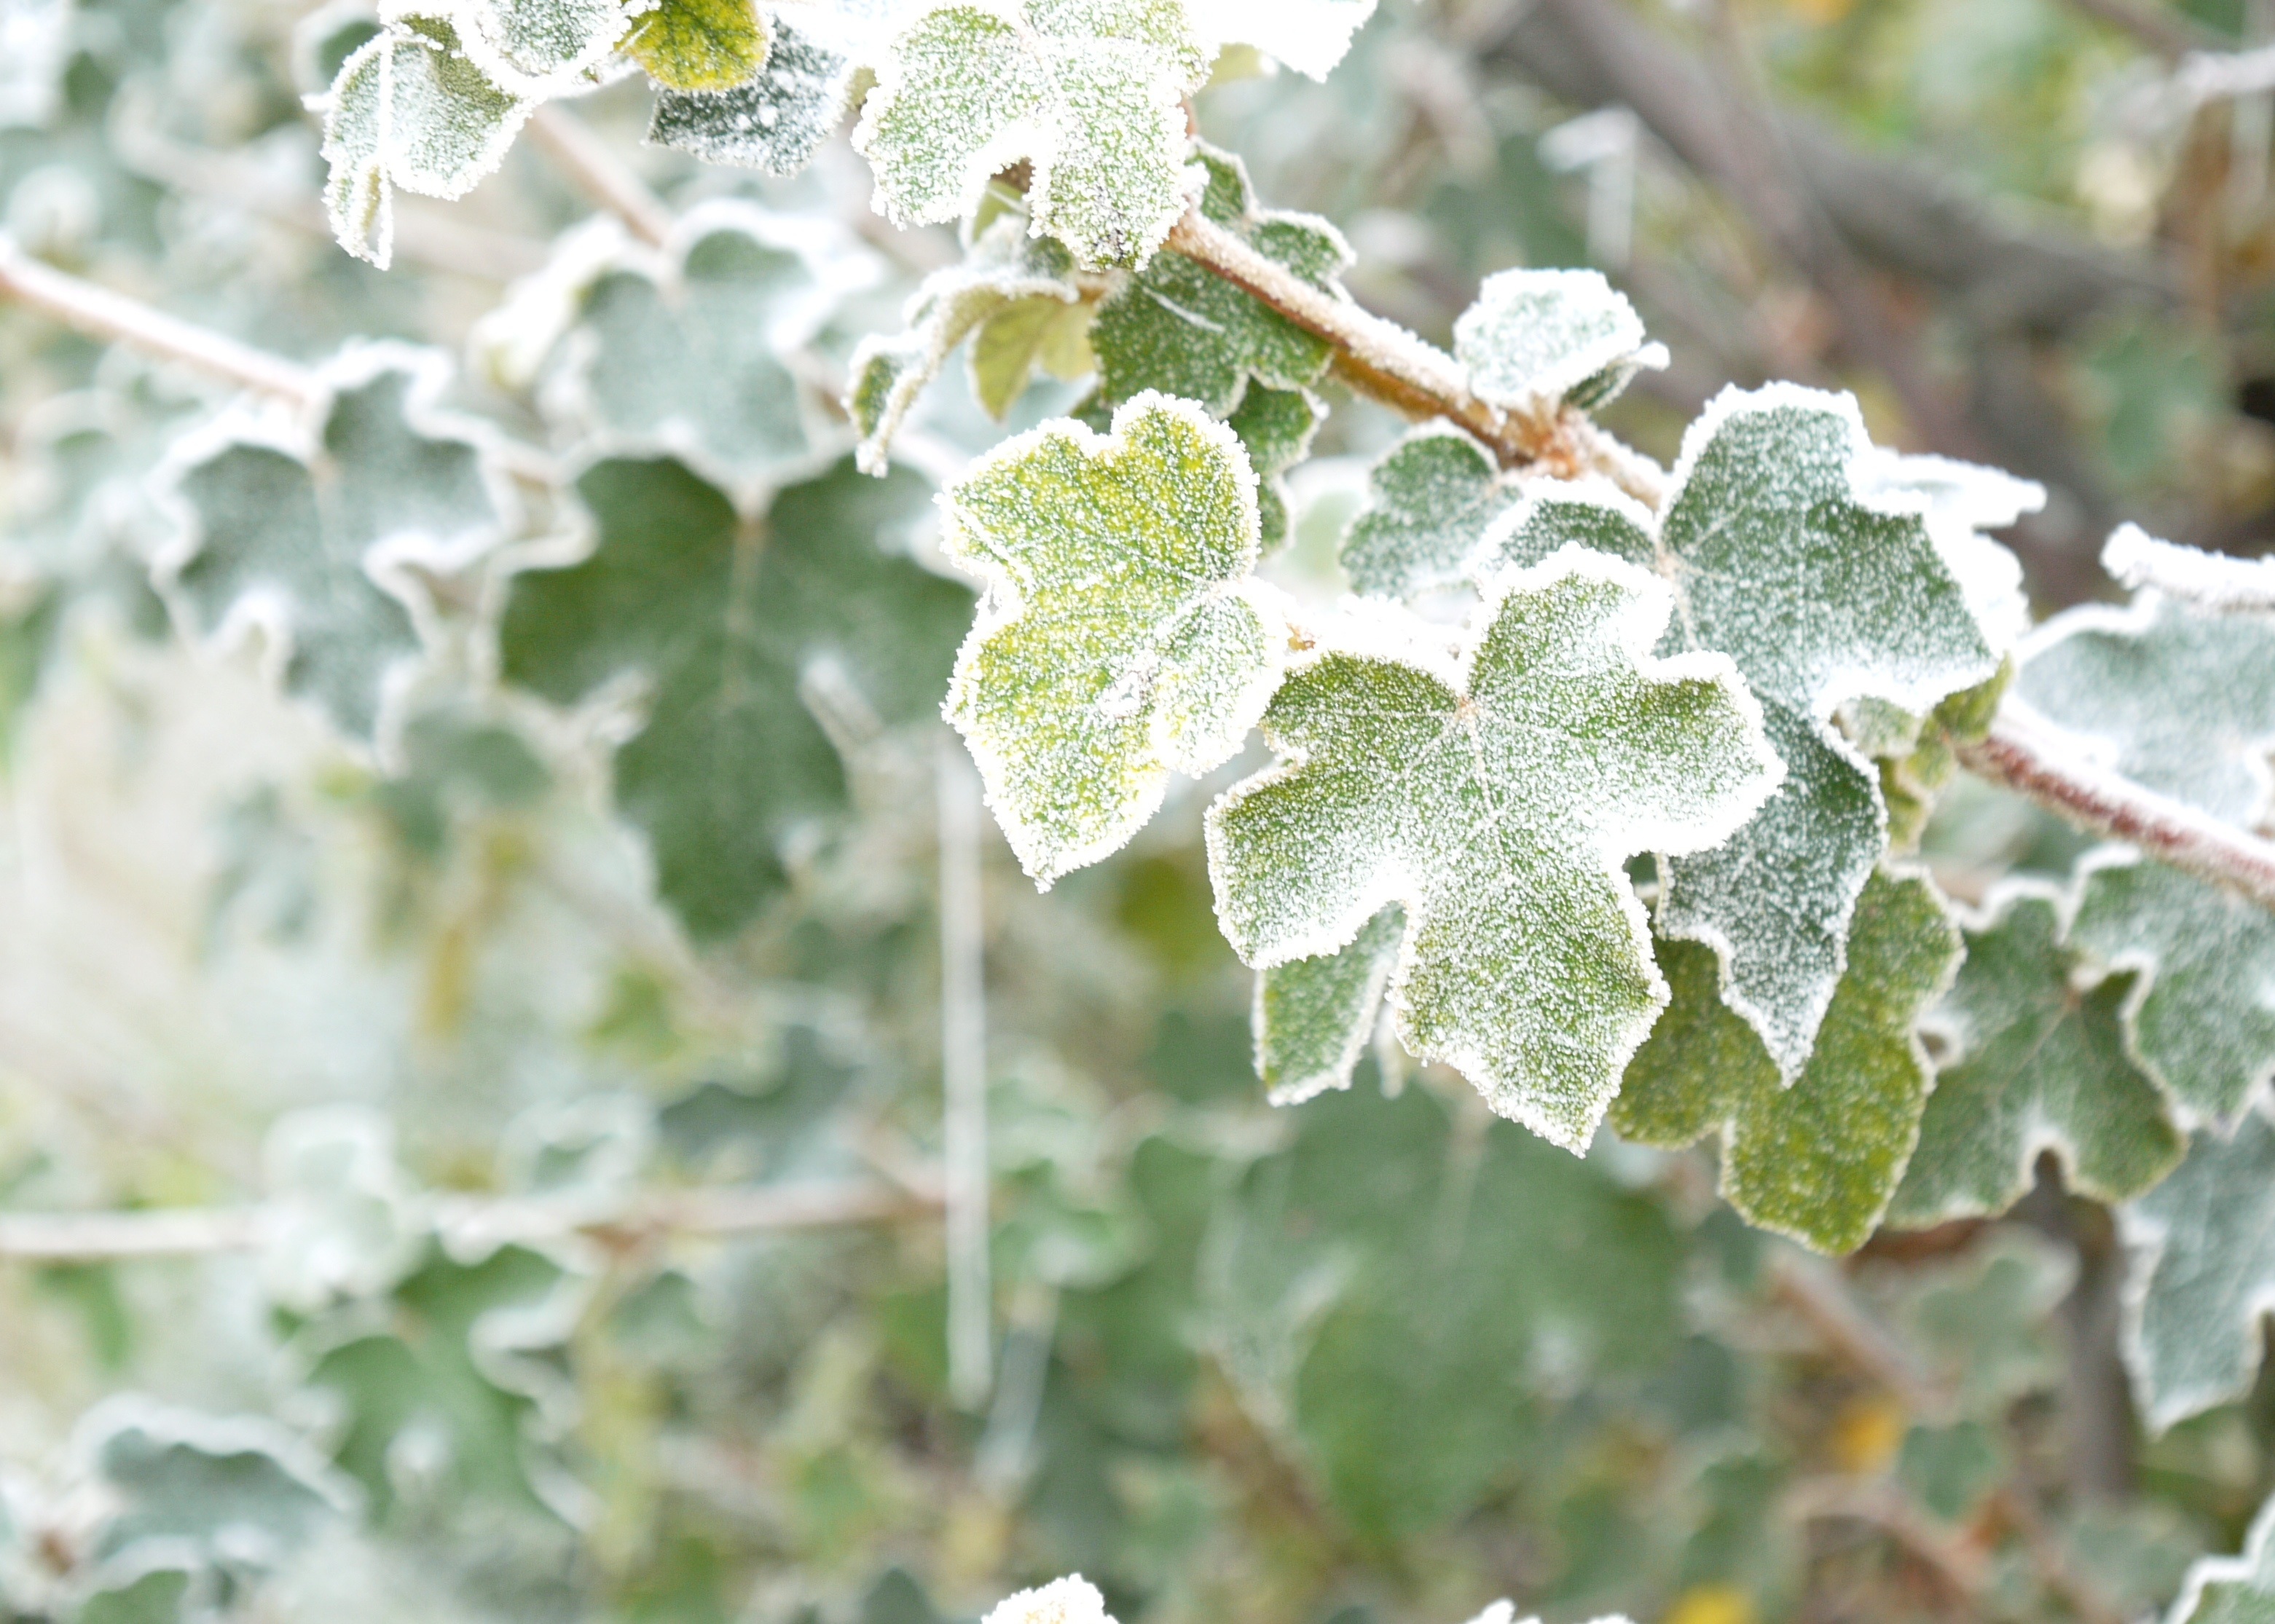
tree, nature, branch, cold, winter, plant, morning, leaf, flower, frost, green, produce, autumn, covered, botany, freeze, frozen, flora, season, leaves, shrub, icy, rime, hoarfrost, macro photography, crystals, flowering plant, annual plant, land plant